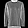
Label: Pullover